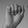
ASL letter: A